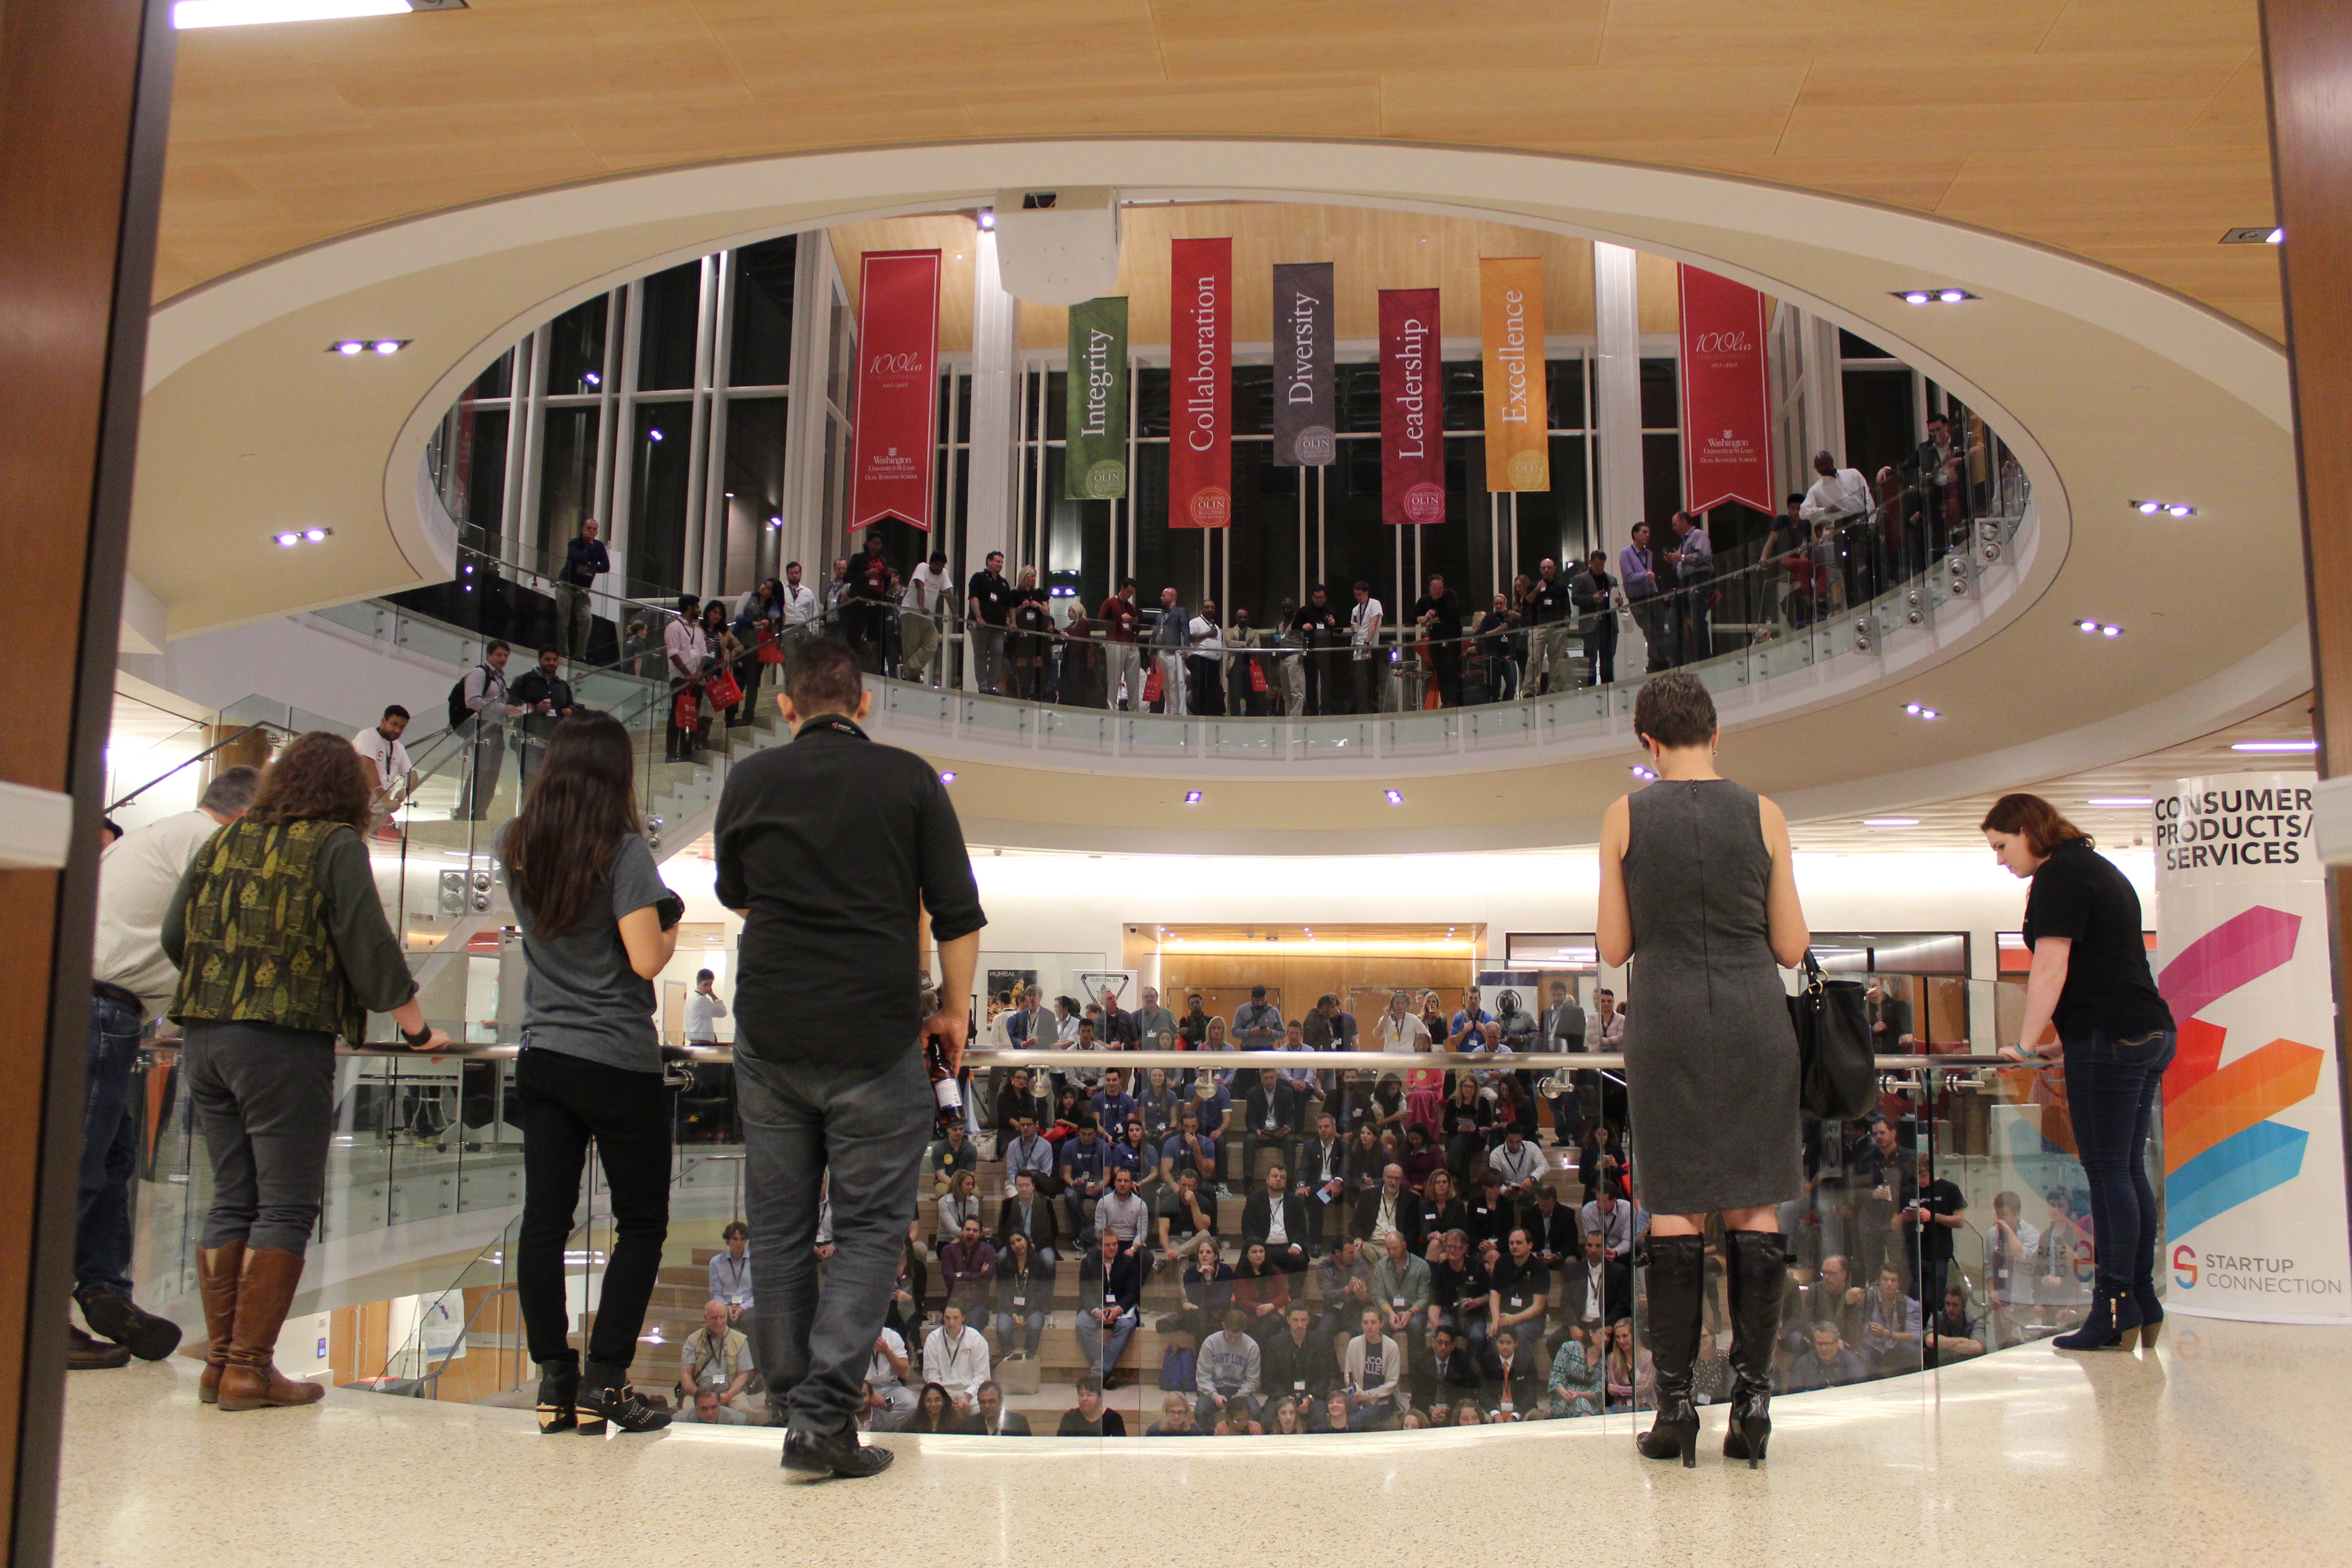
building, retail, shopping mall